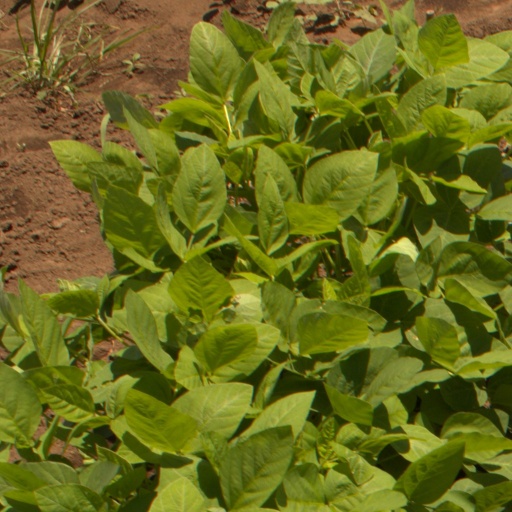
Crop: soybean